Apollo 15

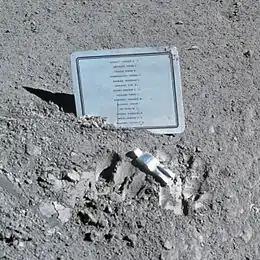
The "Fallen Astronaut" memorial, near Hadley Rille, Moon

Scott then drove the rover to a position away from the LM, where the television camera could be used to observe the lunar liftoff. Near the rover, he left a small aluminum statuette called "Fallen Astronaut", along with a plaque bearing the names of 14 known American astronauts and Soviet cosmonauts who had died in the furtherance of space exploration. The memorial was left while the television camera was turned away; he told Mission Control he was doing some cleanup activities around the rover. Scott disclosed the memorial in a post-flight news conference. He also placed a Bible on the control panel of the rover before leaving it for the last time to enter the LM.